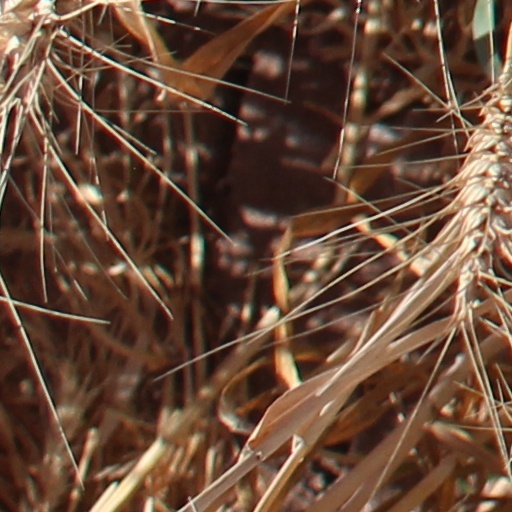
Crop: wheat